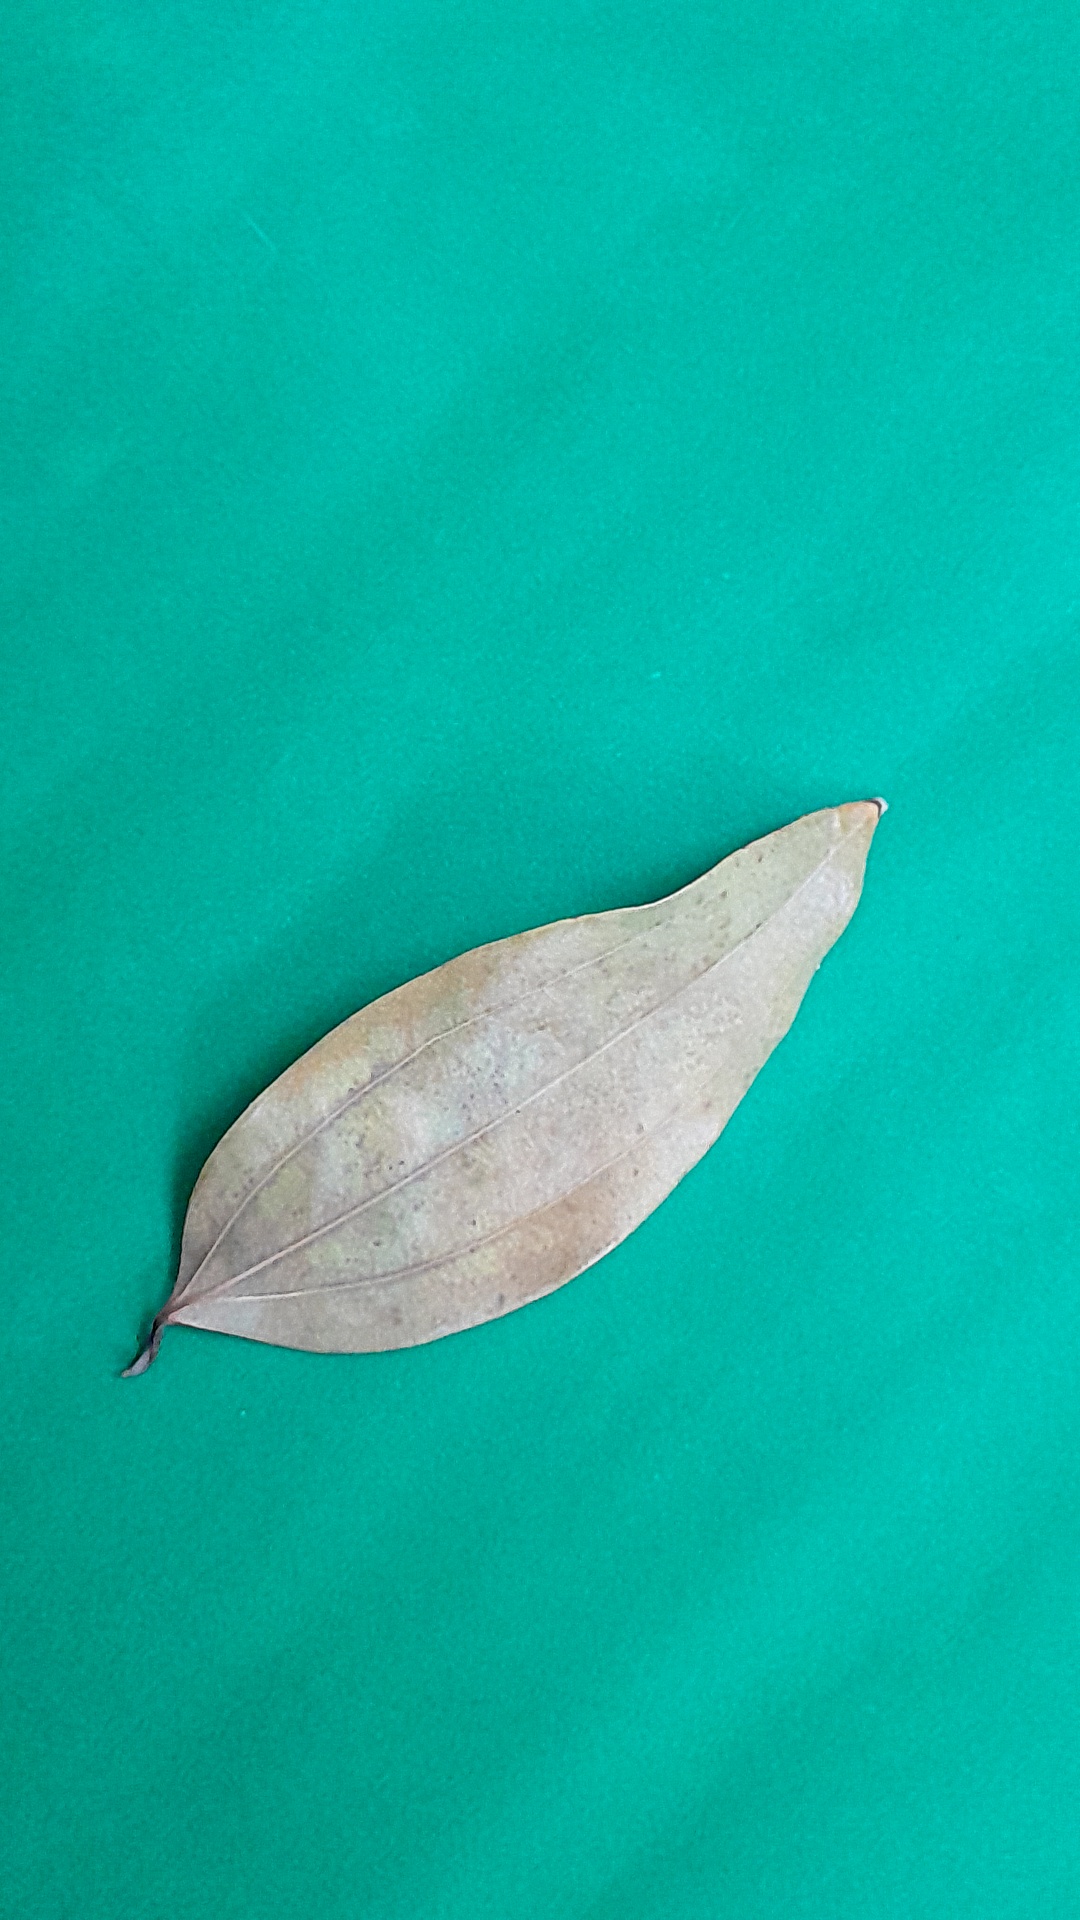
Label: Dry Leaf